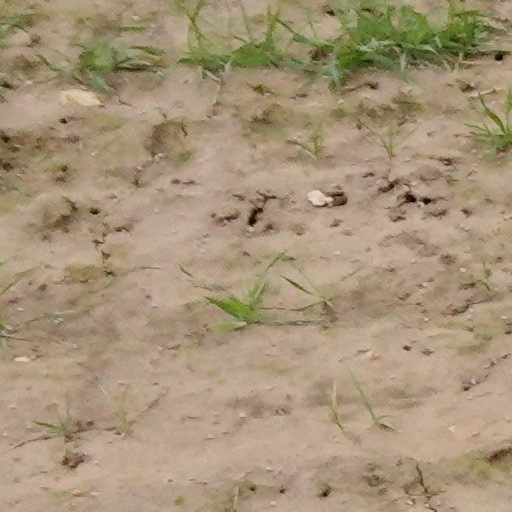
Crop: wheat